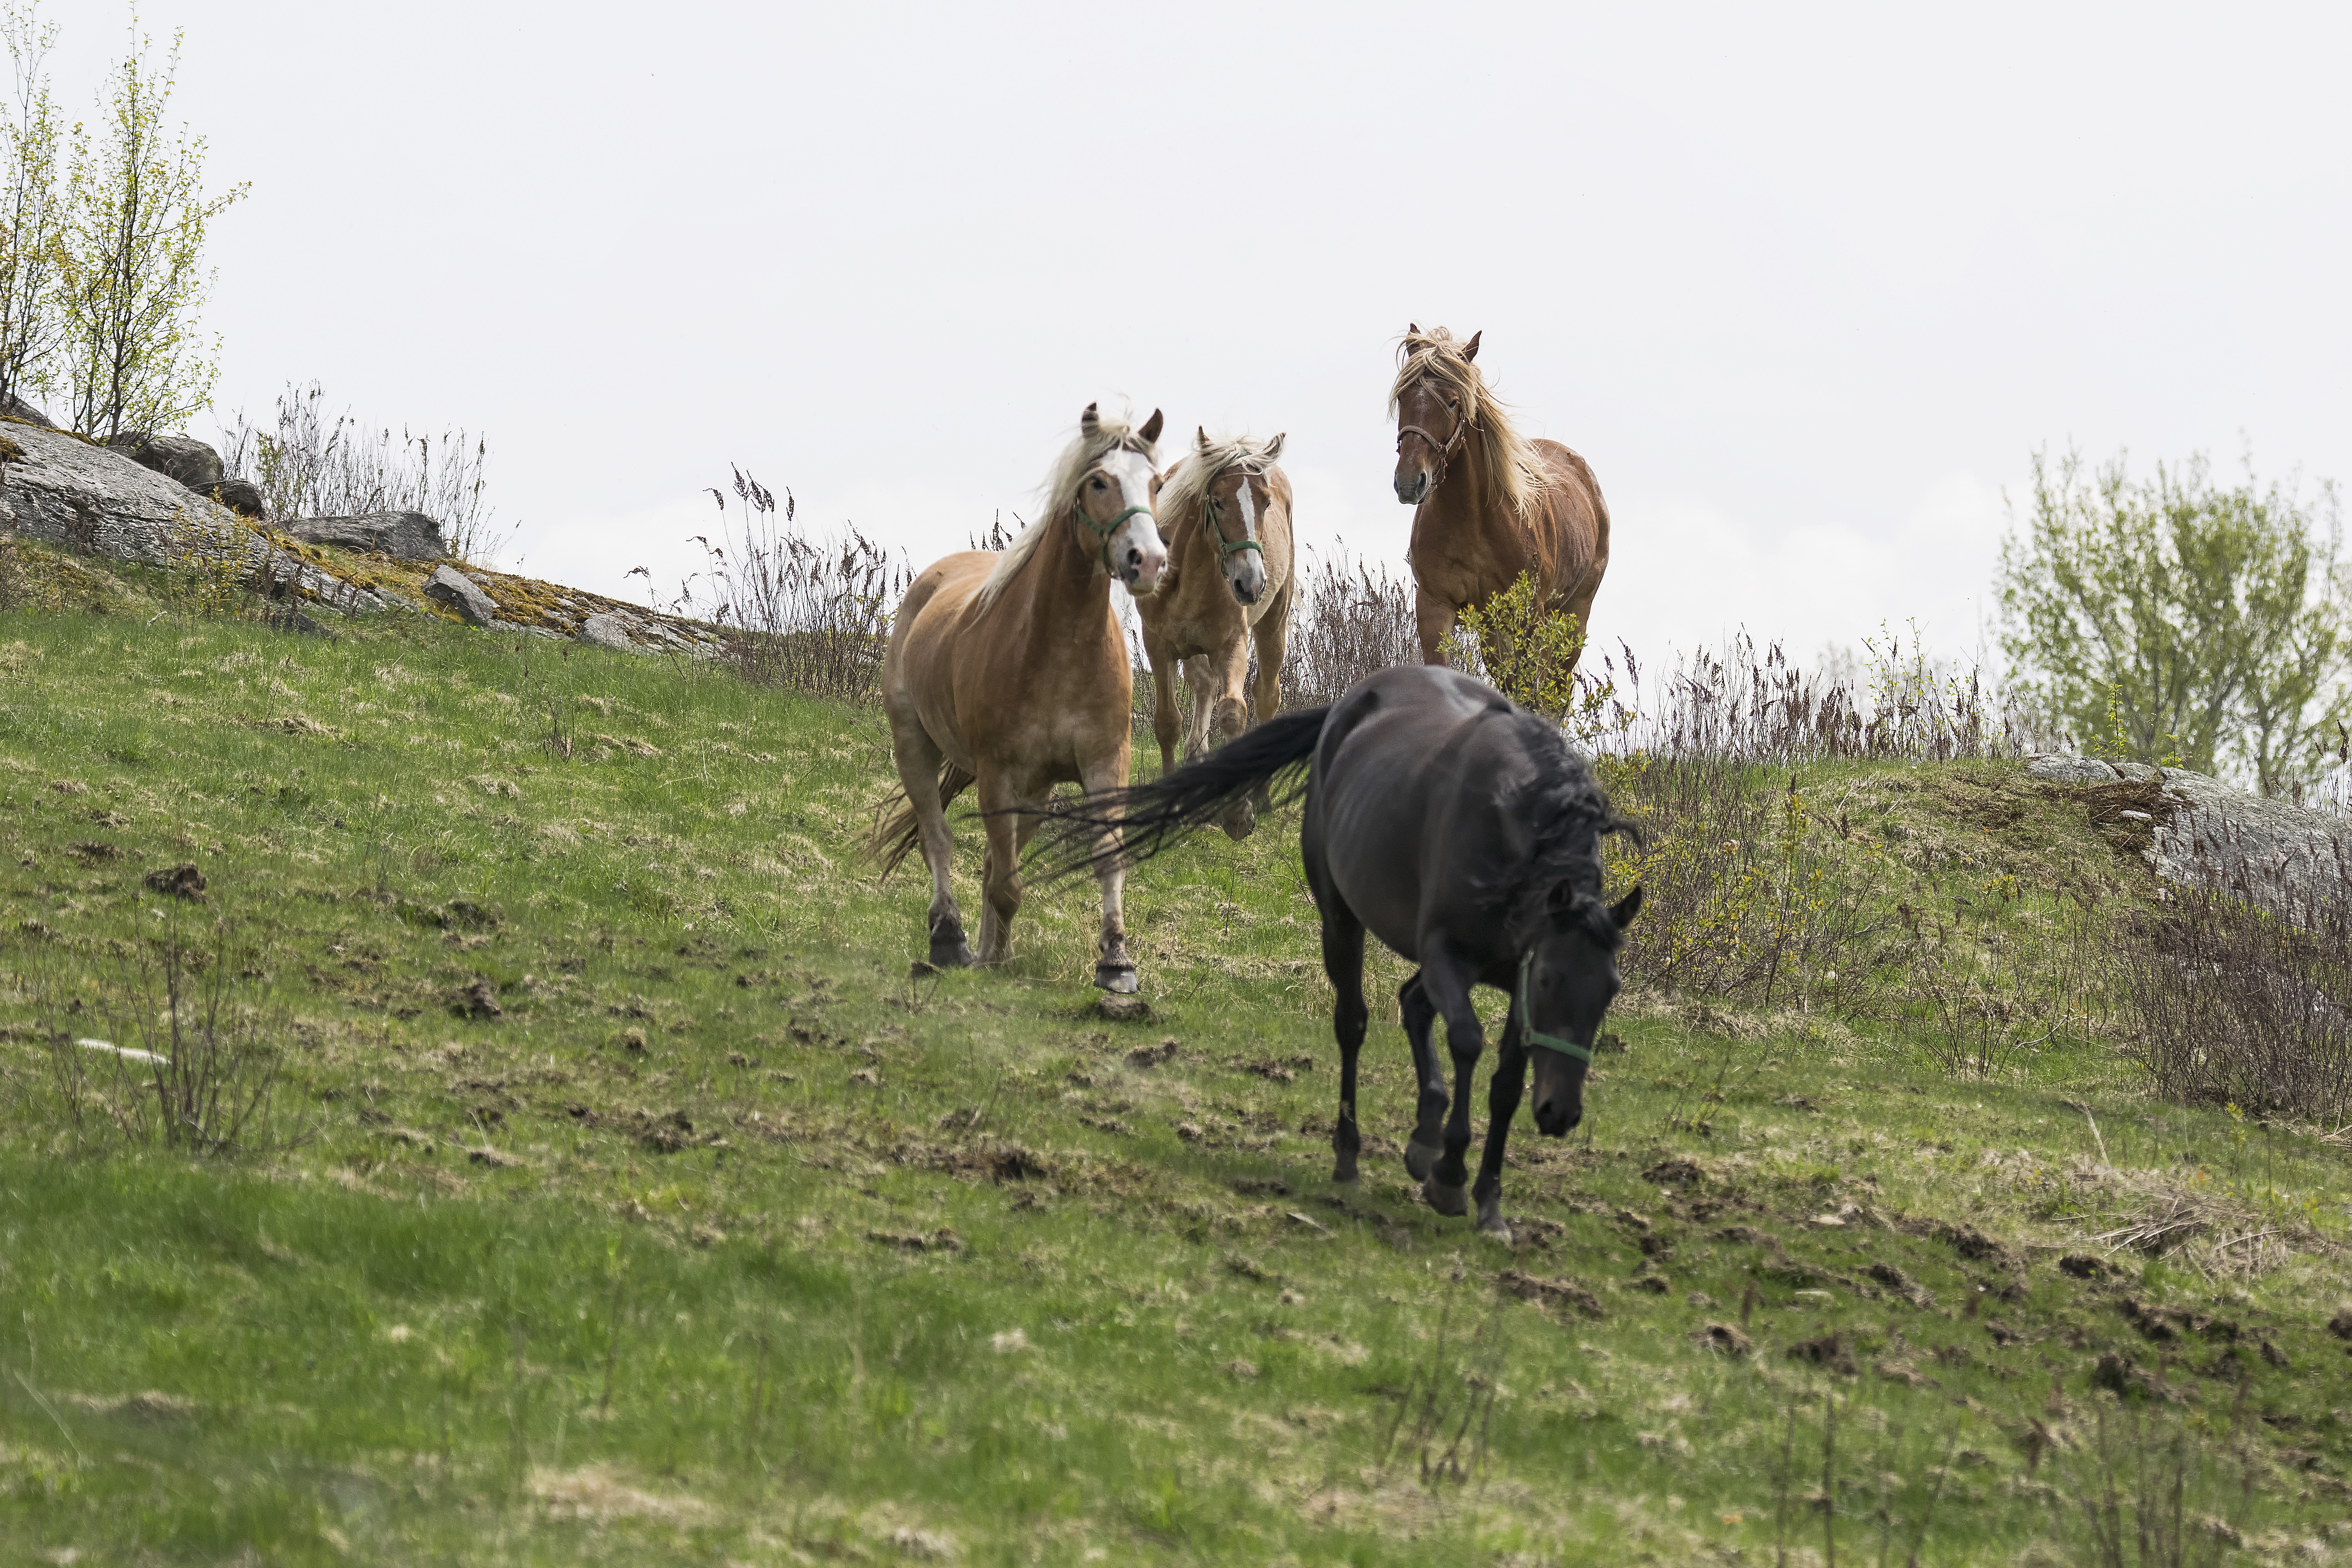
prairie, herd, pasture, grazing, horse, mammal, fauna, canada, mare, cheval, quebec, sherbrooke, pack animal, camel like mammal, horse like mammal, mustang horse